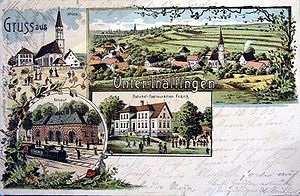
Elchingen / Historie
Unter-Thalfingen 1903
Elchingen er en kommune i Landkreis Neu-Ulm i Regierungsbezirk Schwaben i den tyske delstat Bayern.